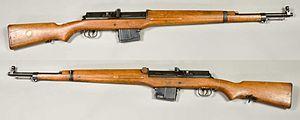
Le fusil militaire Automatgevär m/42 remplaça en 1942 dans l'armée suédoise, les Gewehr 98 d'origine allemande jusqu'ici utilisés. Il céda sa place ensuite à l'AK-4.